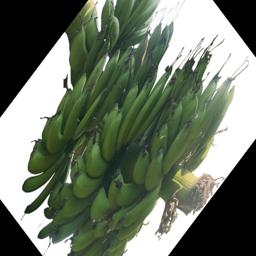
Label: MALBHOG FRUIT